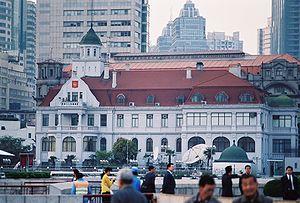
Le Bund est appelé waitan par les Chinois signifiant « la berge des étrangers ». Boulevard de la ville de Shanghai en Chine, il est jalonné de somptueux édifices de style européen et de banques ou de compagnies coloniales des années 1930. Situé au sein de l'ancienne concession internationale de Shanghai, le Bund se trouve à Puxi à l'est du district de Huangpu, sur la rive ouest de la rivière Huangpu au sud de sa confluence avec la rivière Suzhou, face au nouveau quartier financier de Lujiazui dans le district de Pudong.